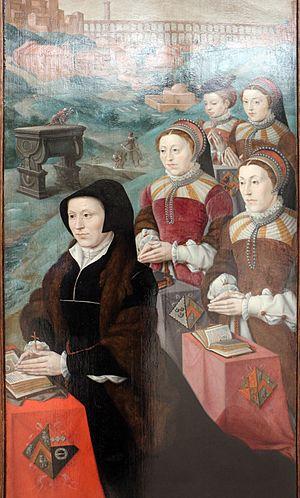
La famille Micault est une famille d'officiers des ducs de Bourgogne et de leurs successeurs qui s'agrège à la noblesse de robe des Pays-Bas au XVIᵉ siècle. Elle s'éteint au XVIIIᵉ siècle.